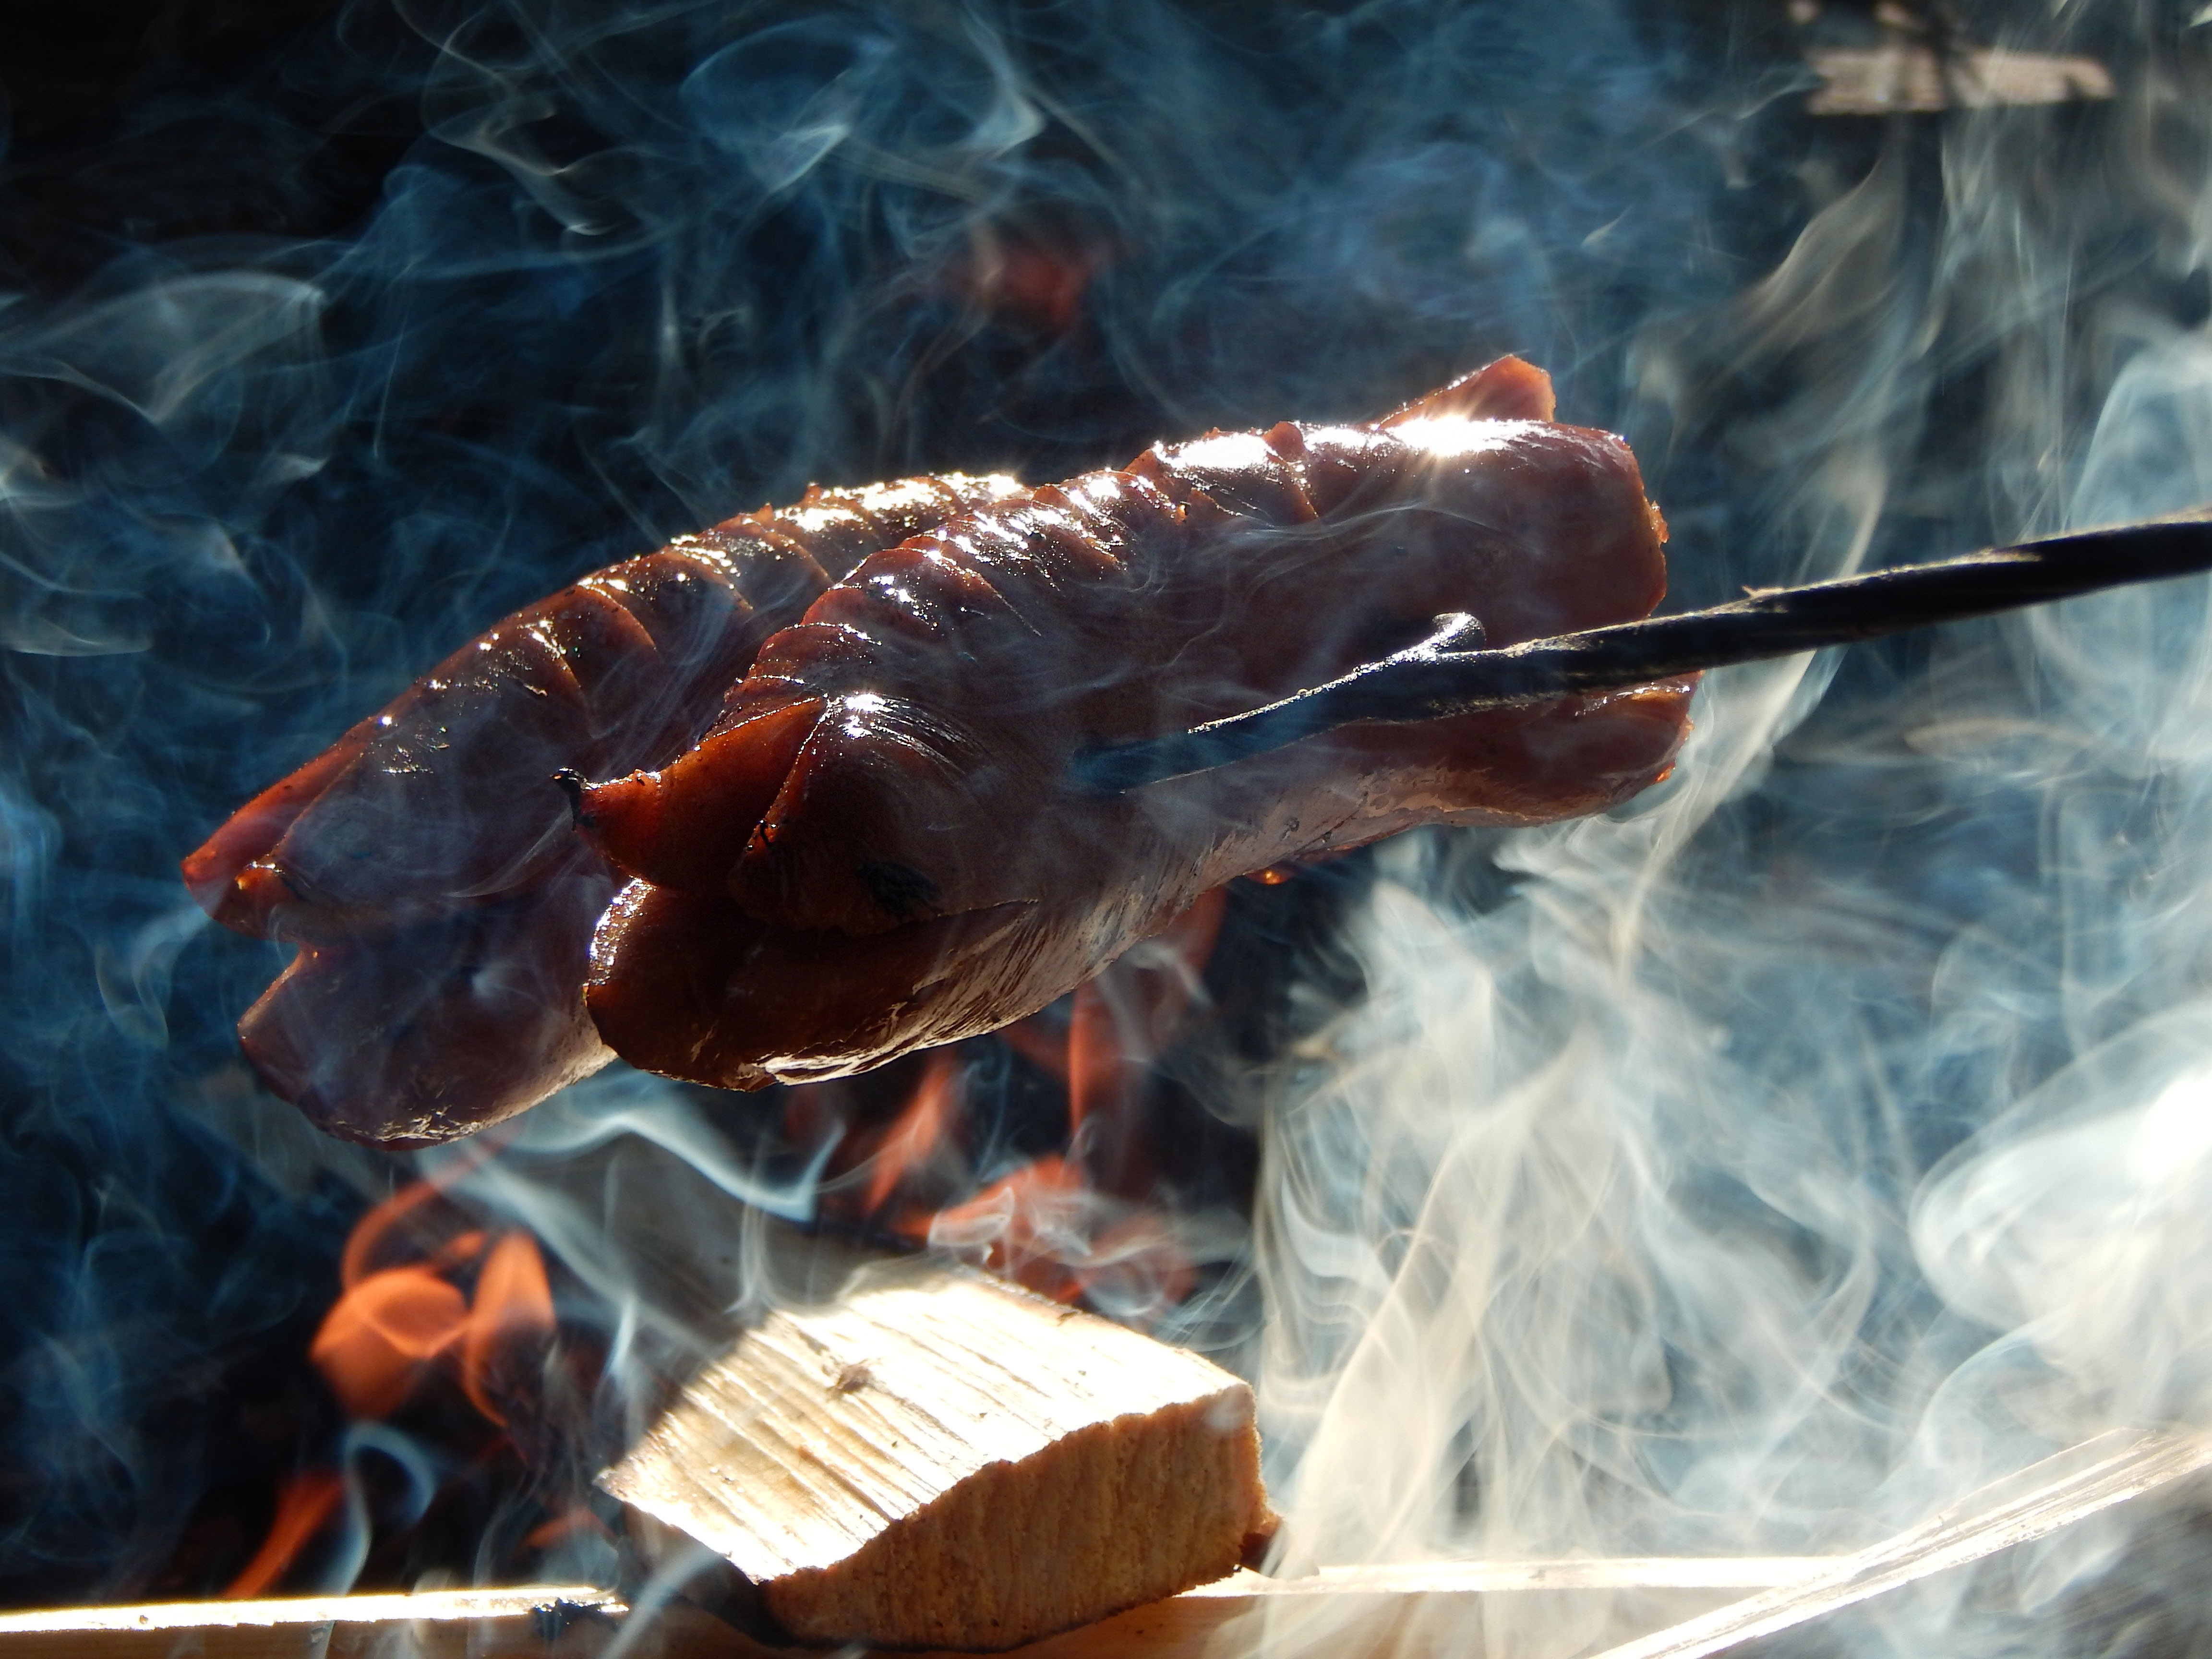
wood, smoke, food, seafood, fire, fireplace, bonfire, invertebrate, sausage, screenshot, macro photography